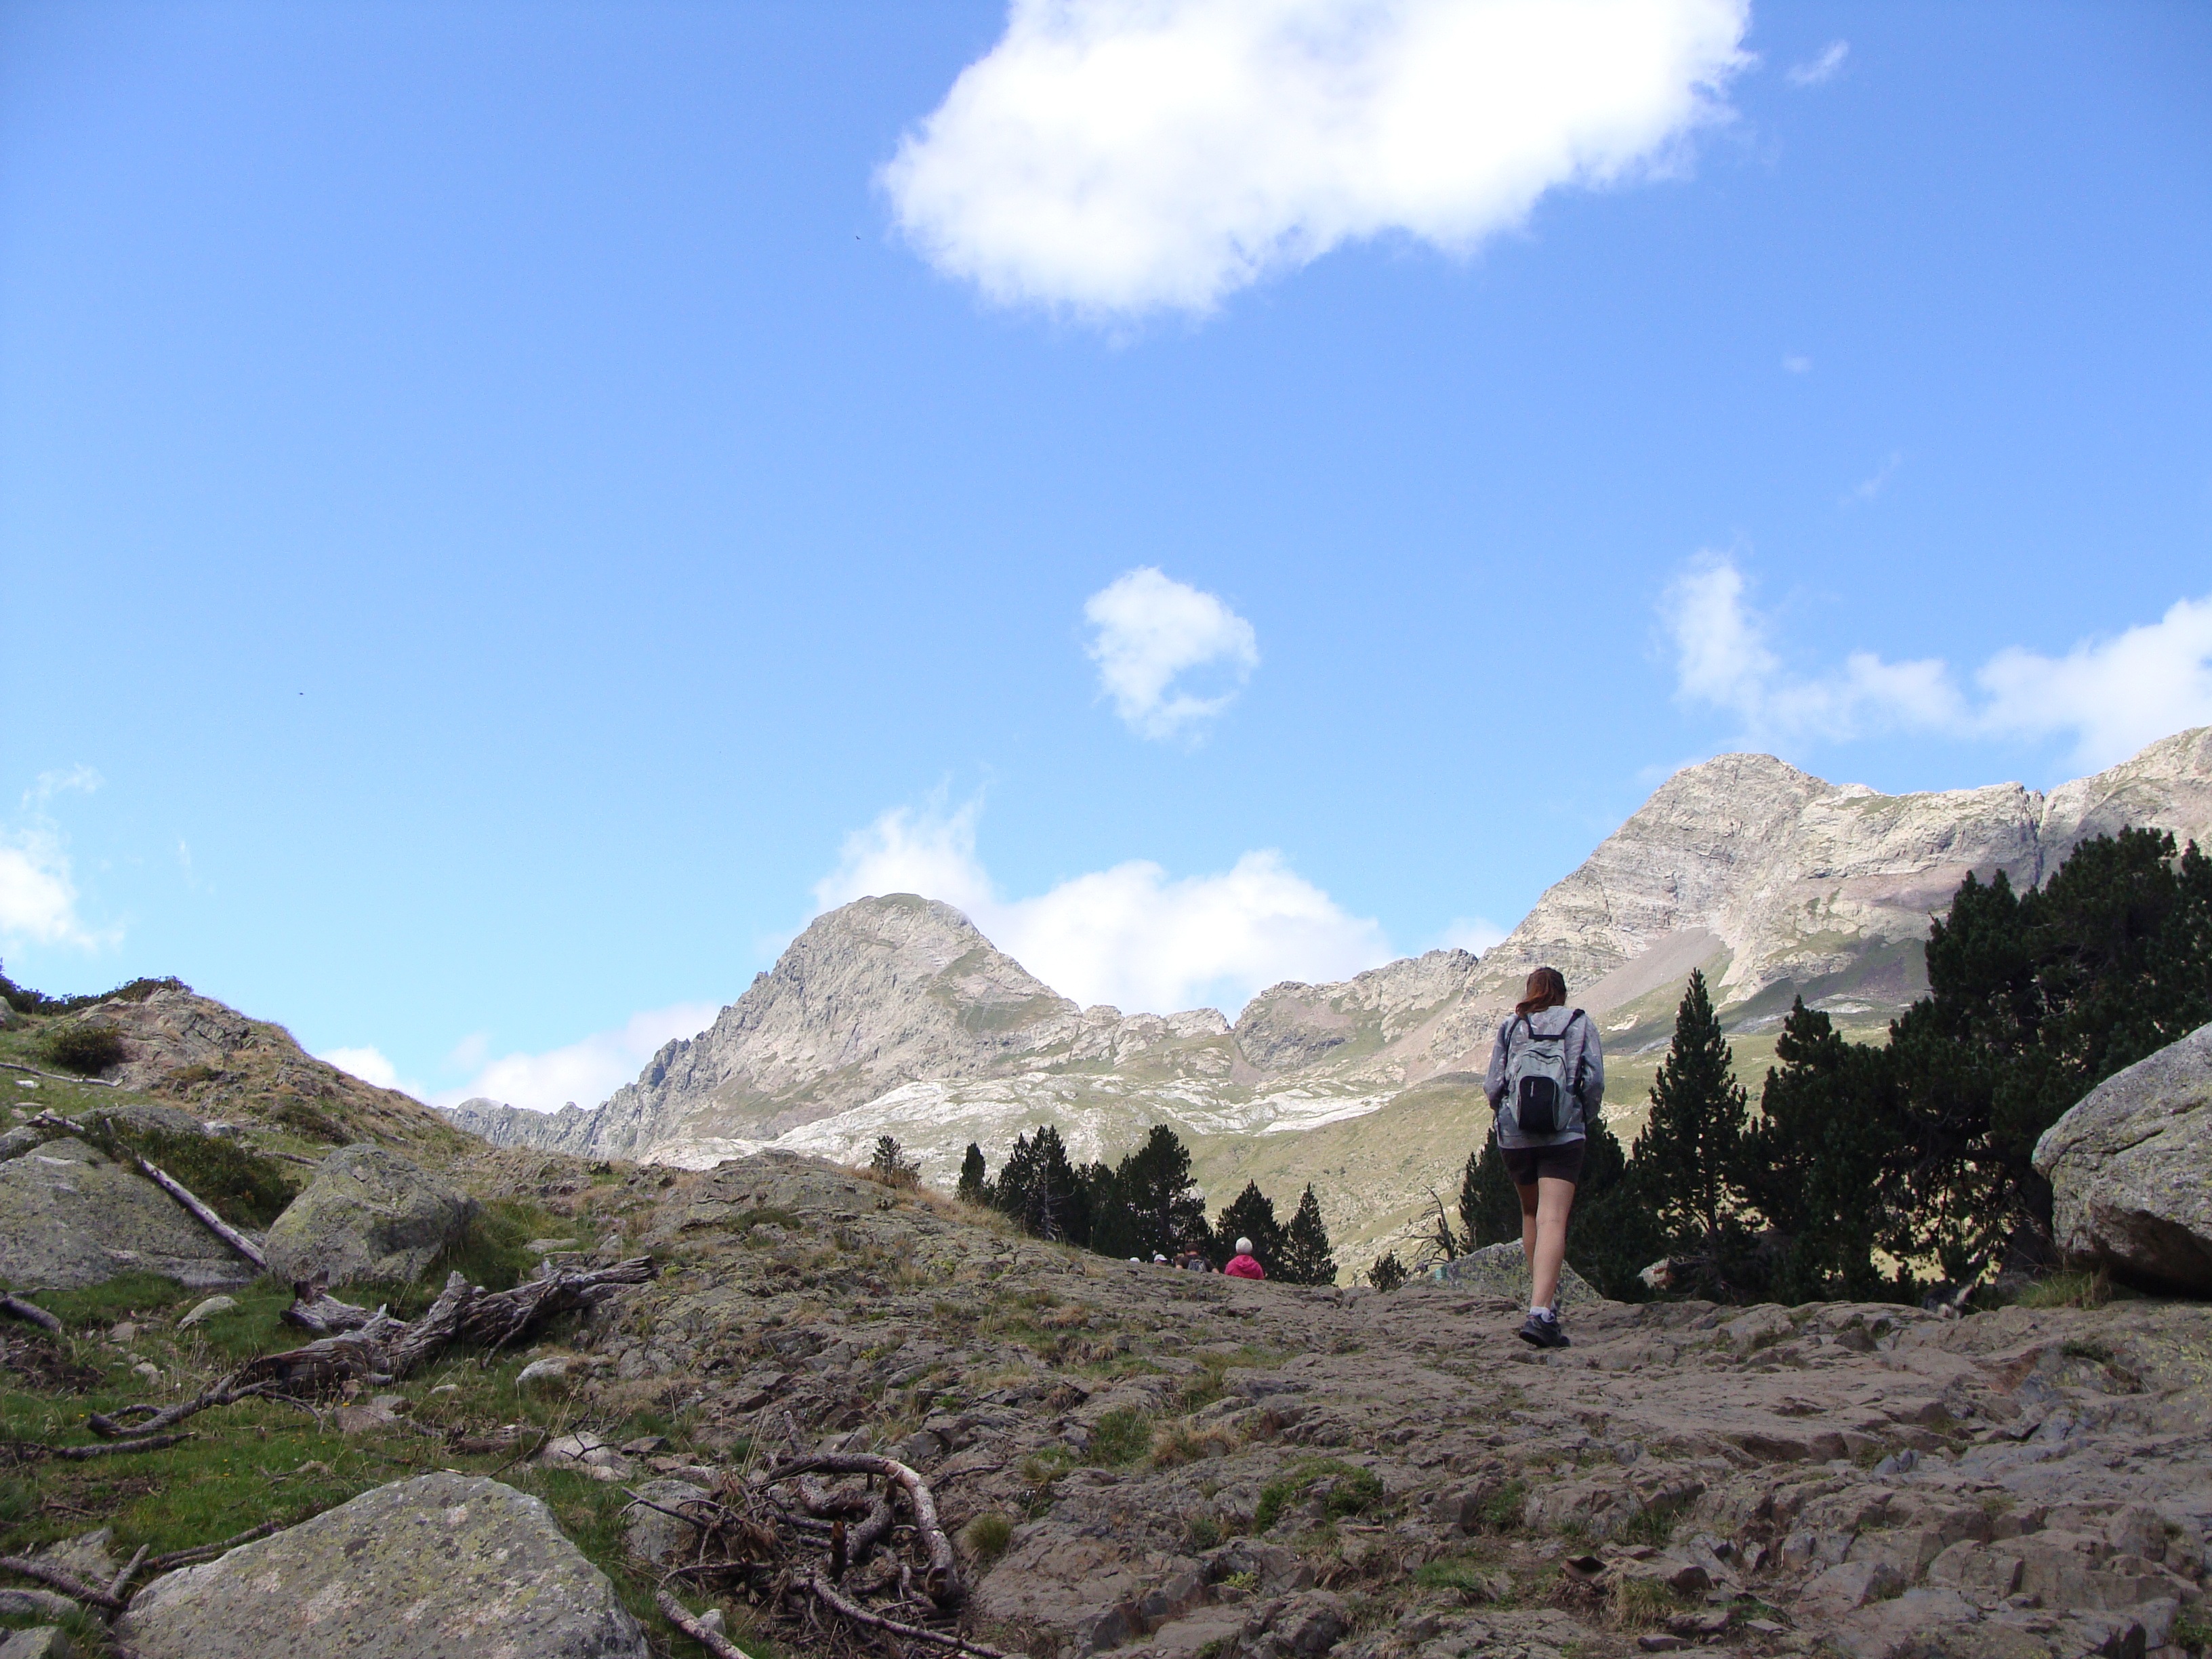
landscape, nature, wilderness, walking, mountain, hiking, trail, adventure, valley, mountain range, ridge, summit, excursion, sports, alps, backpacking, badlands, plateau, fell, huesca, landform, mountain pass, benasque valley, mountainous landforms